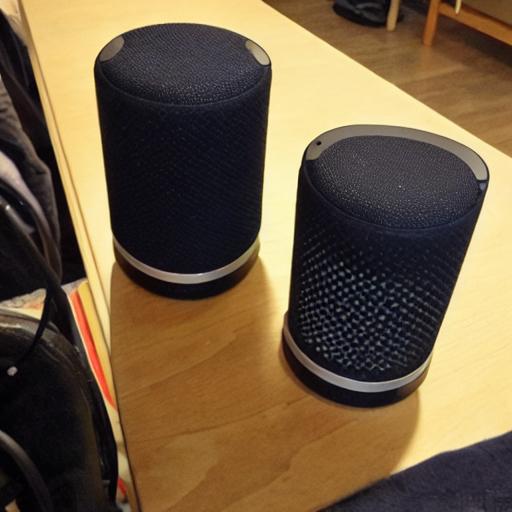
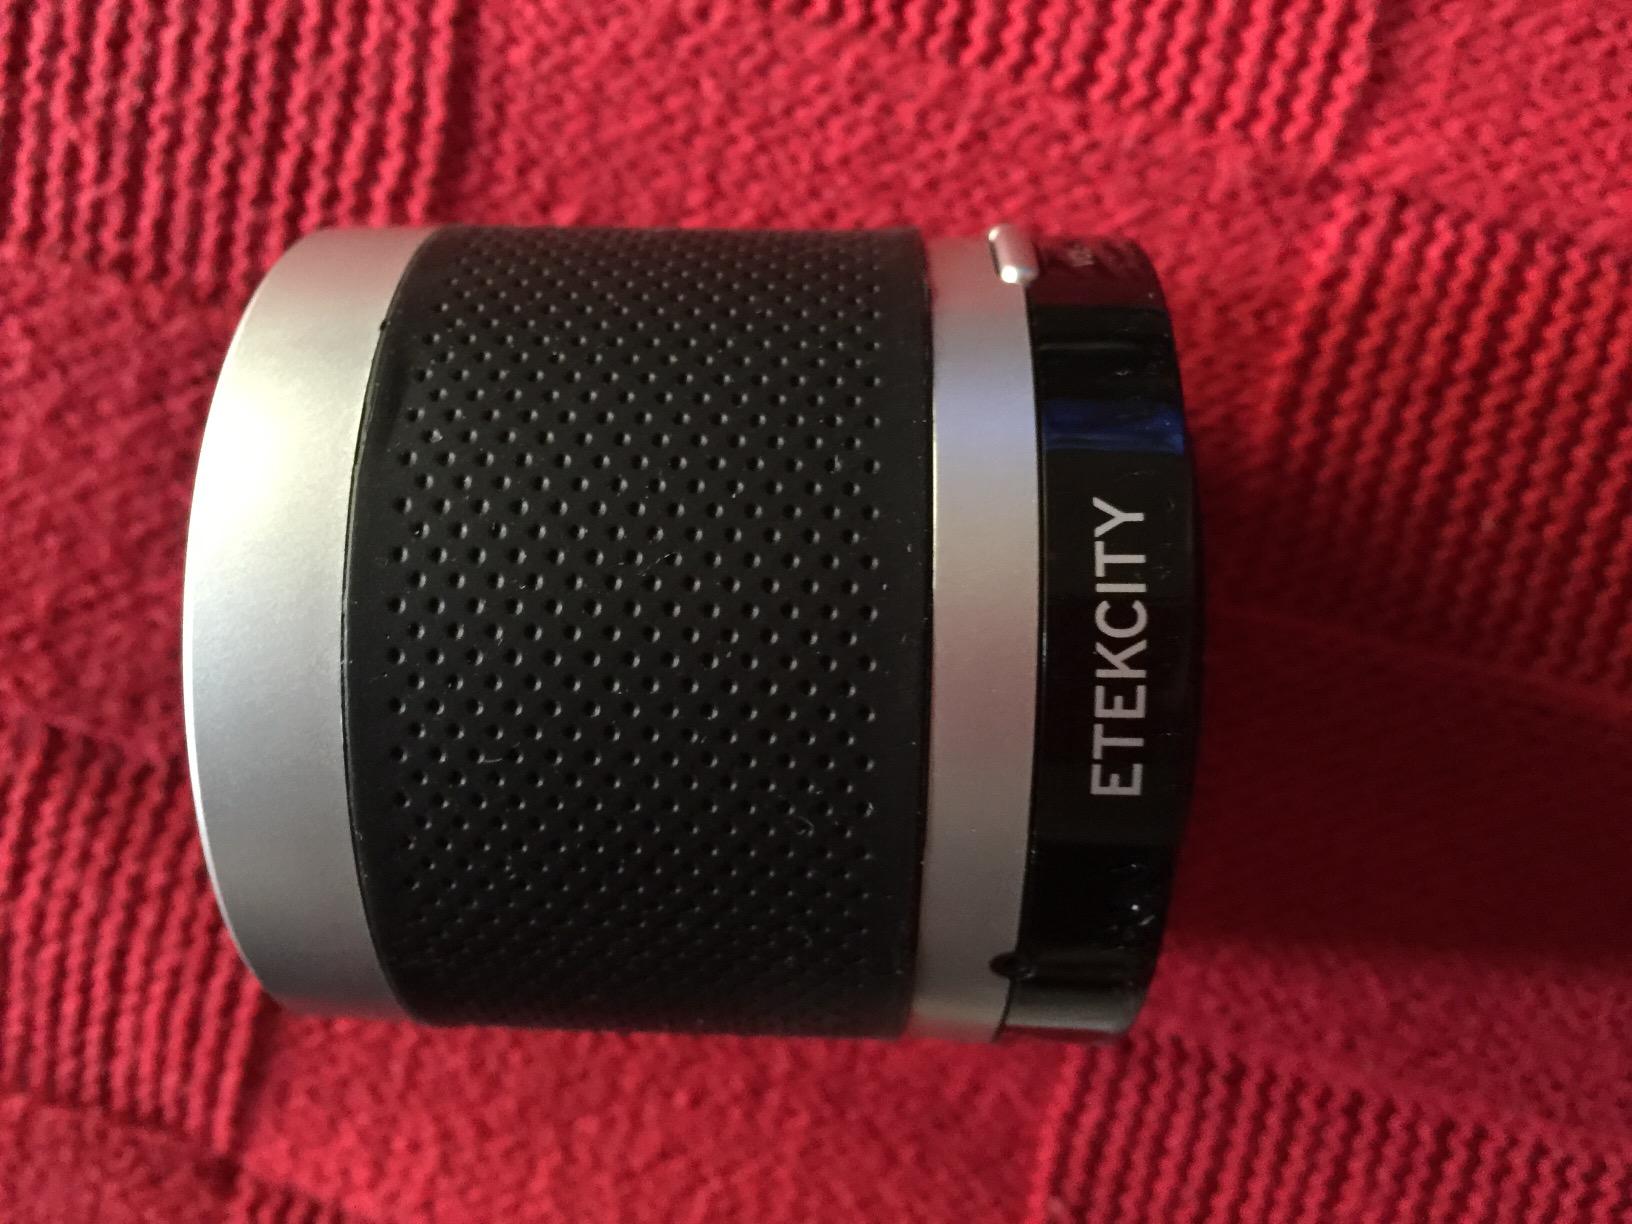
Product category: speaker
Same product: no